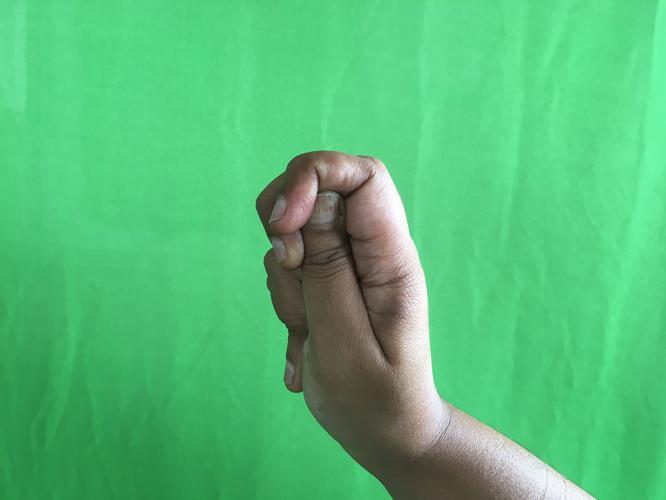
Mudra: Katakamukha_2
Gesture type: single_hand